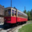
Label: streetcar